All Is Lost

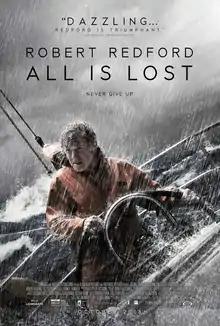
Theatrical release poster

All Is Lost is a 2013 survival drama film written and directed by J. C. Chandor. The film stars Robert Redford as a man lost at sea. Redford is the only cast member, and the film has 51 spoken English words. "All Is Lost" is Chandor's second feature film, following his 2011 debut "Margin Call". It screened Out of Competition at the 2013 Cannes Film Festival.